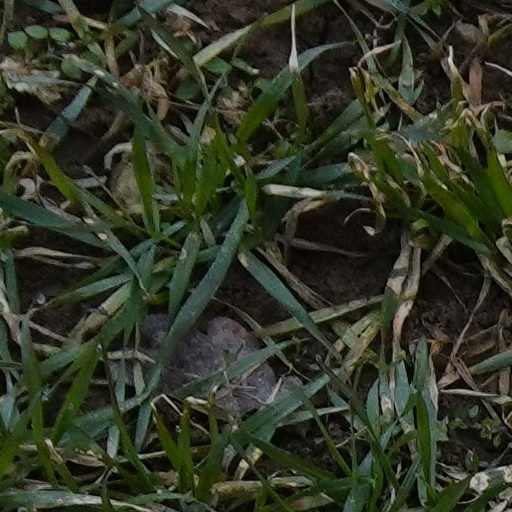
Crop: wheat